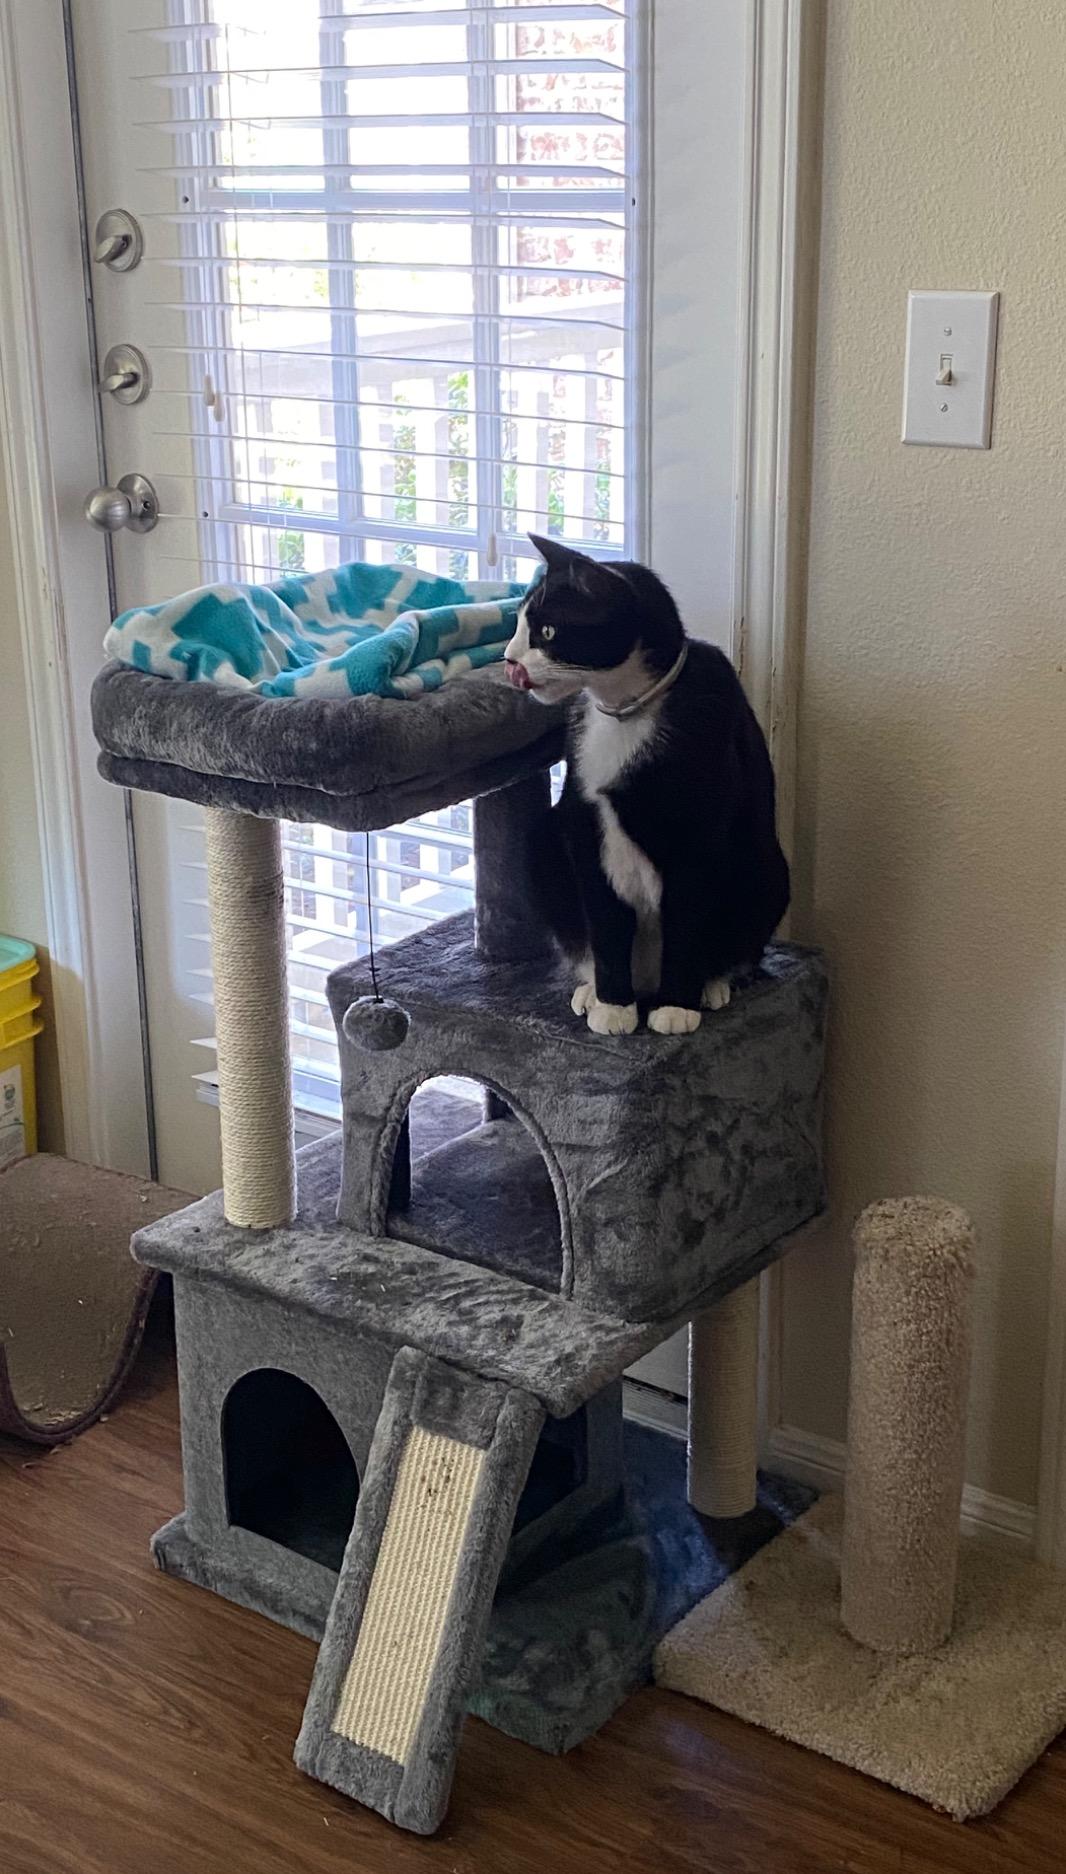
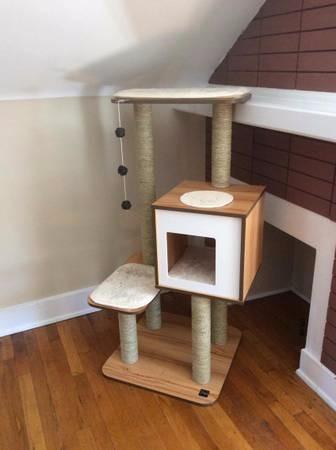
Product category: items_cat tree
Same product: no